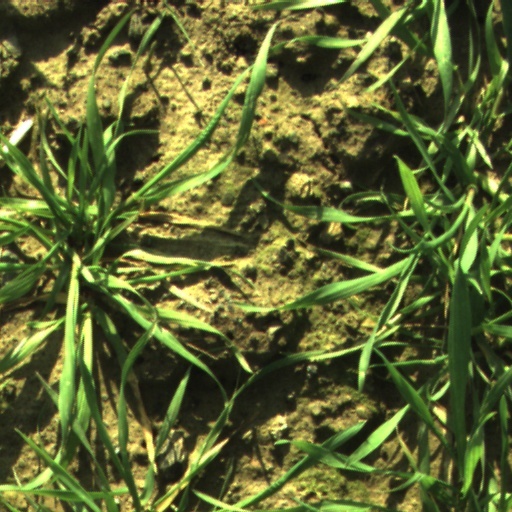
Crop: wheat